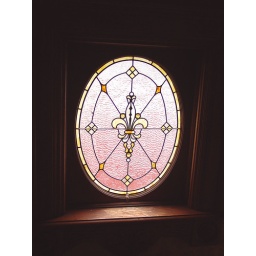
Nice Fleur de lis patterned window one of many fine windows in house.